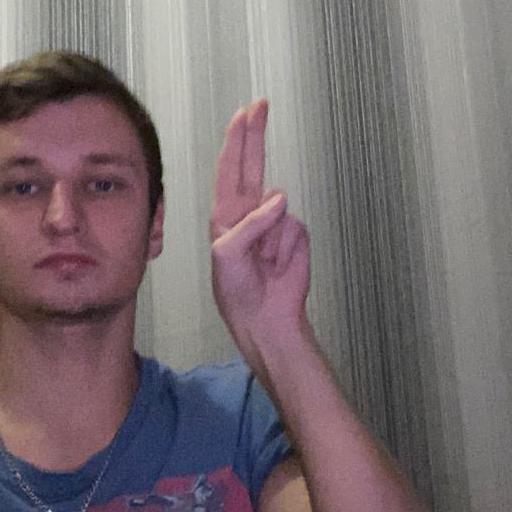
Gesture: two_up